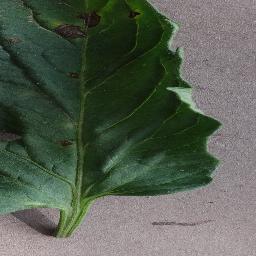
Label: Tomato___Early_blight